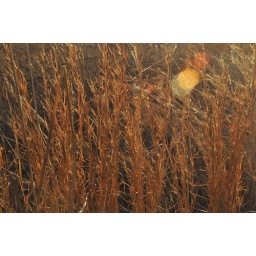
Late sun on field of grass in Ardmore Oklahoma